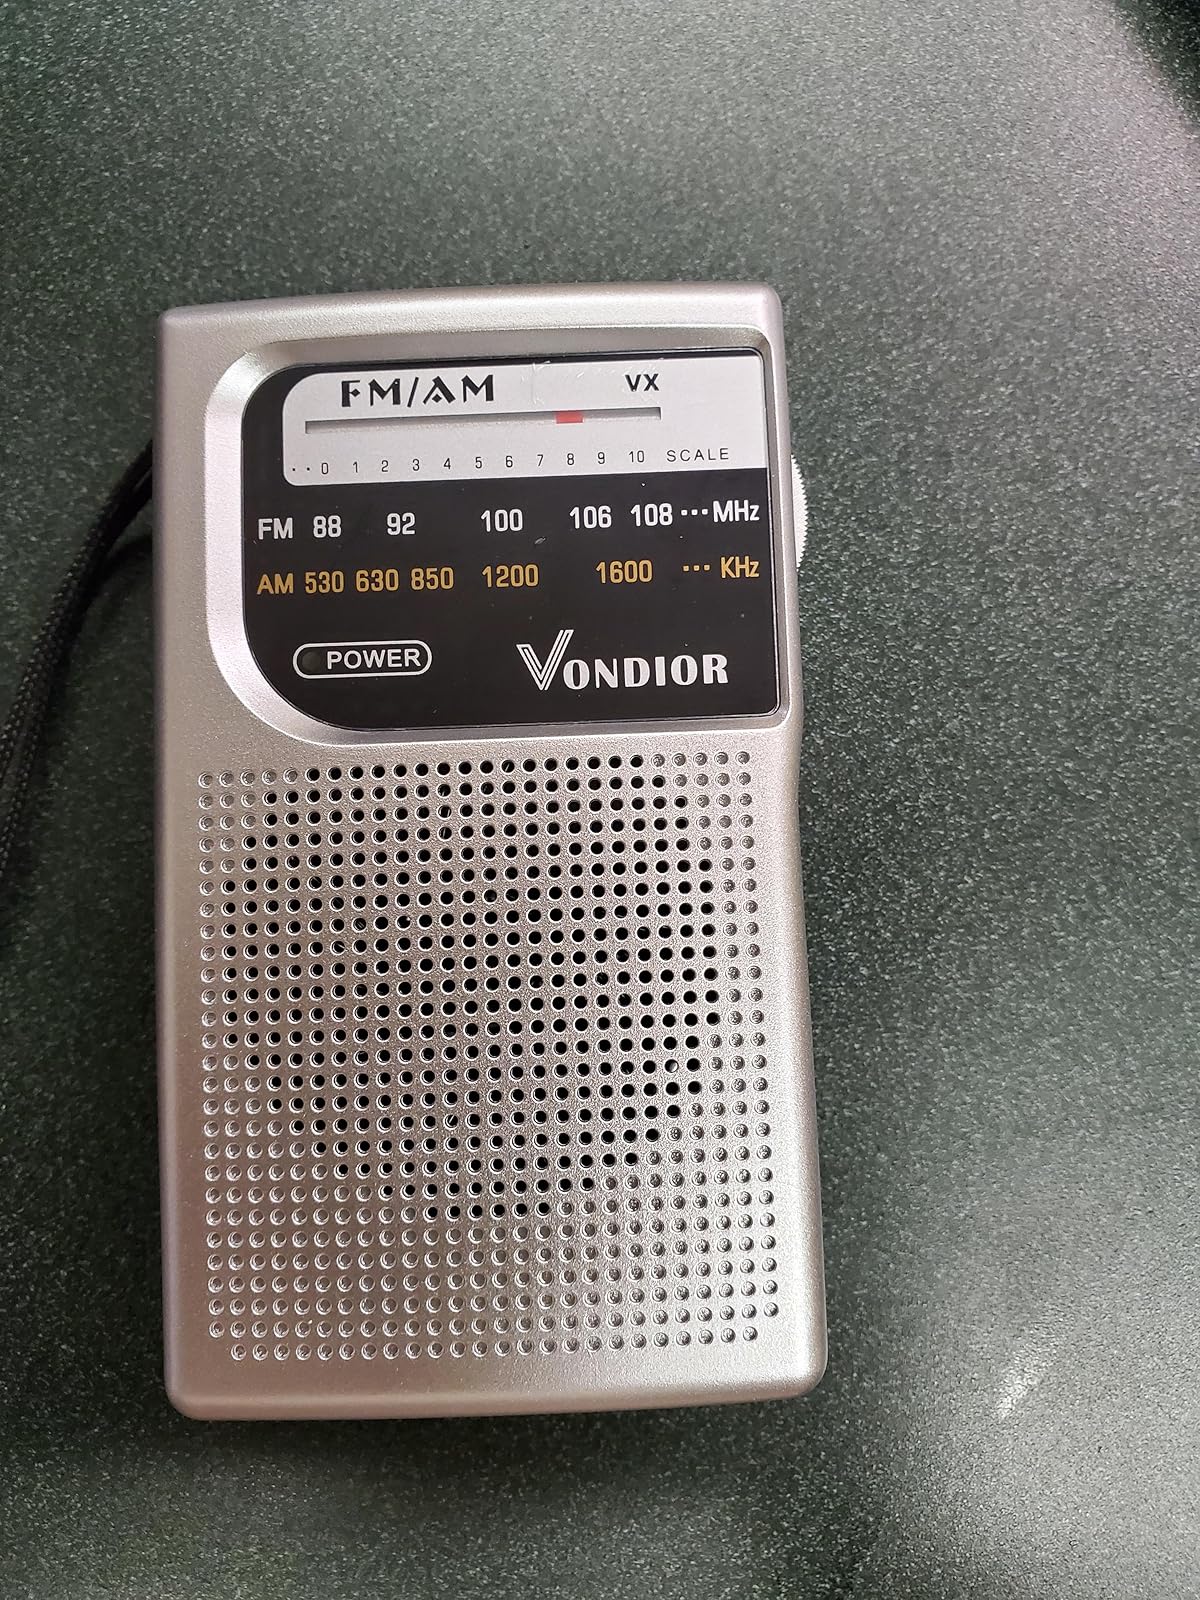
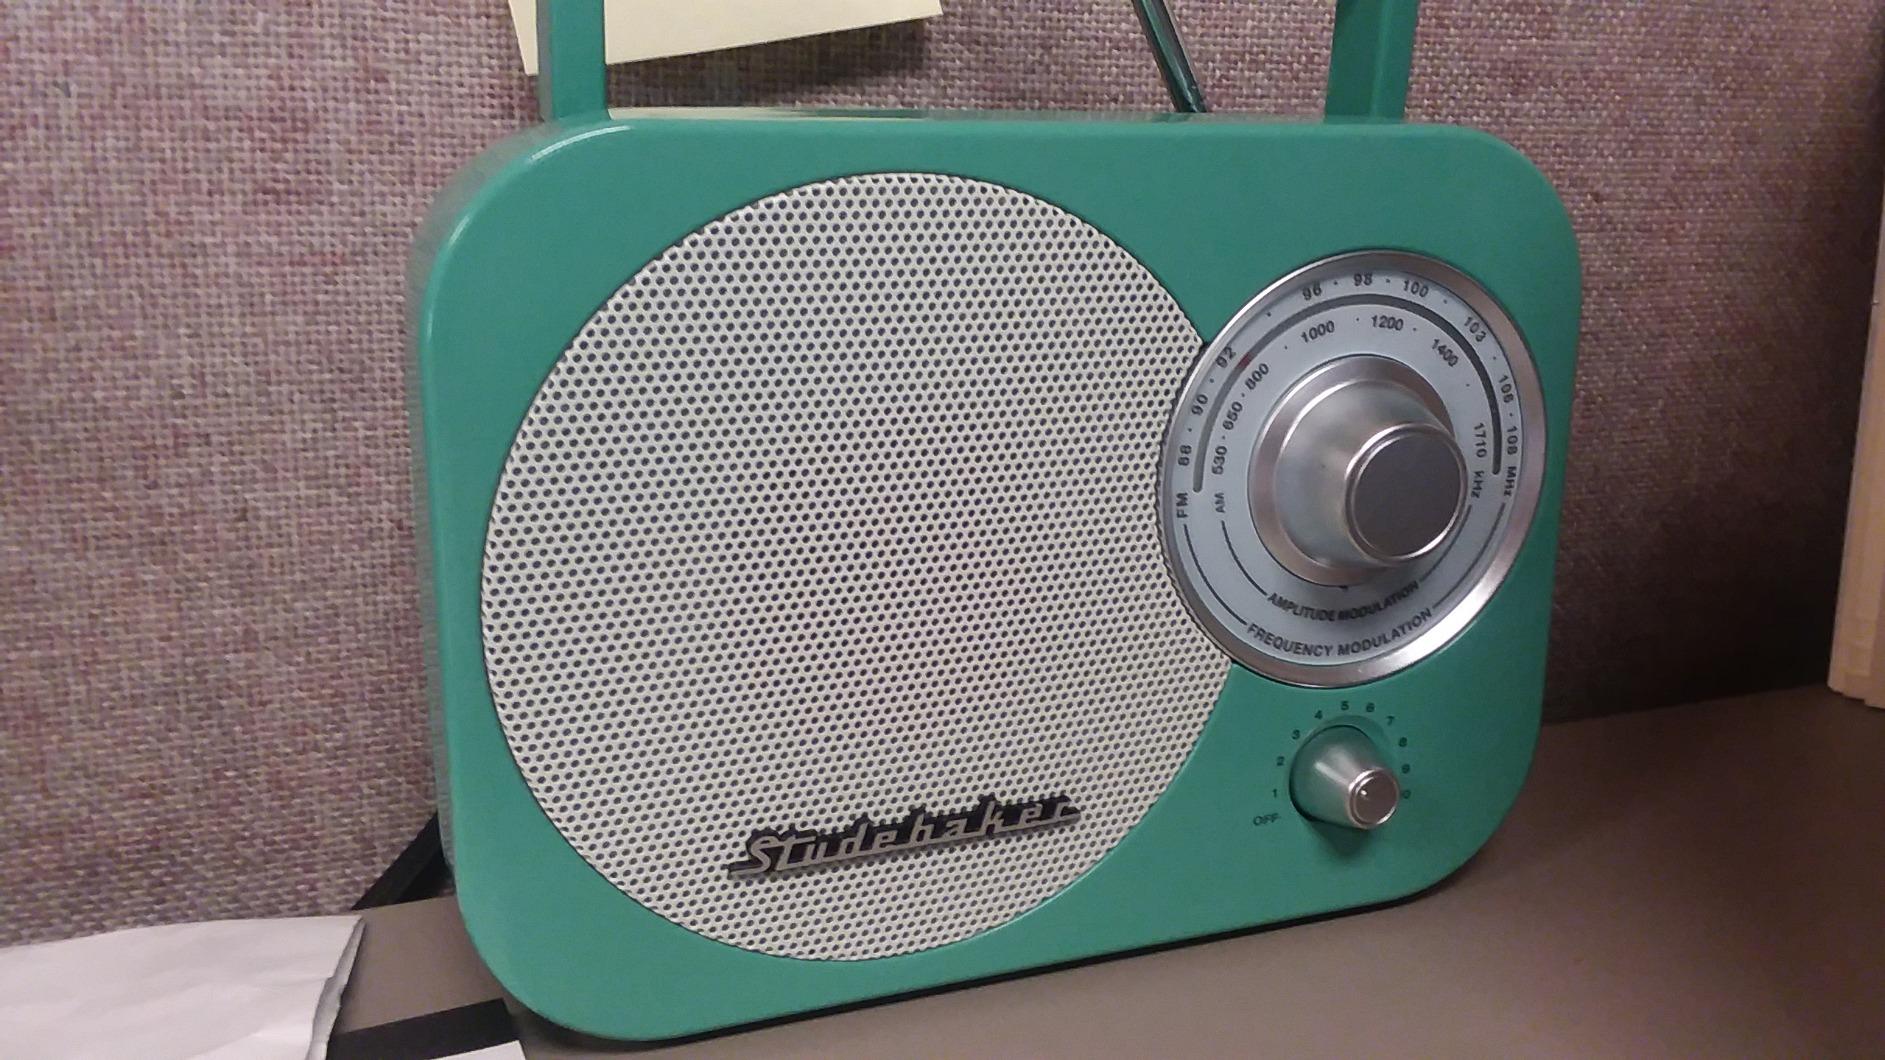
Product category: radio
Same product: no